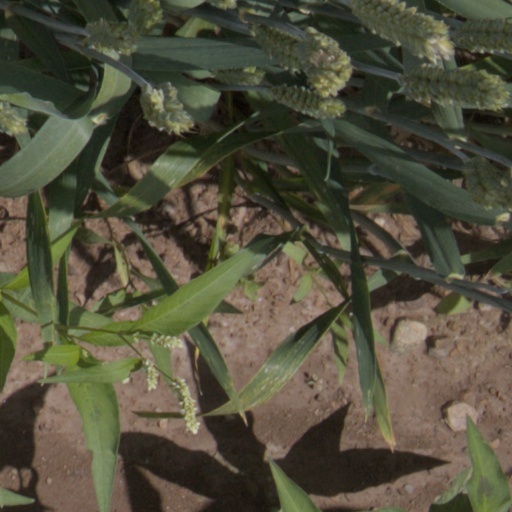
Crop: wheat